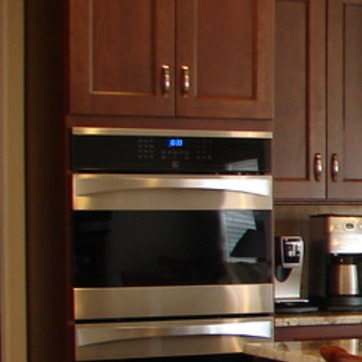
Material: metal